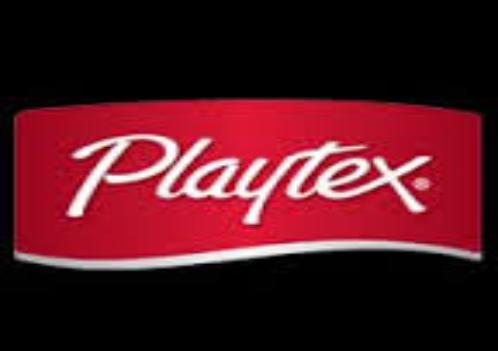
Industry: Necessities